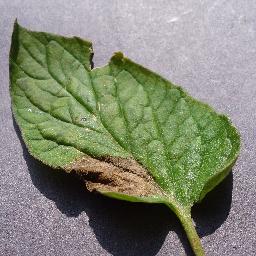
Label: Tomato___Late_blight